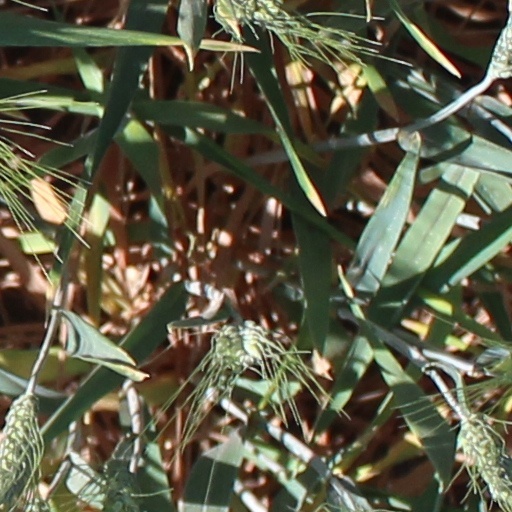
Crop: wheat